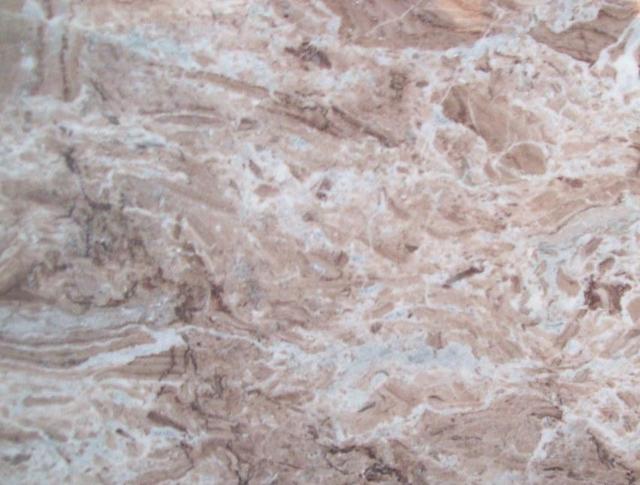
Texture: marbled